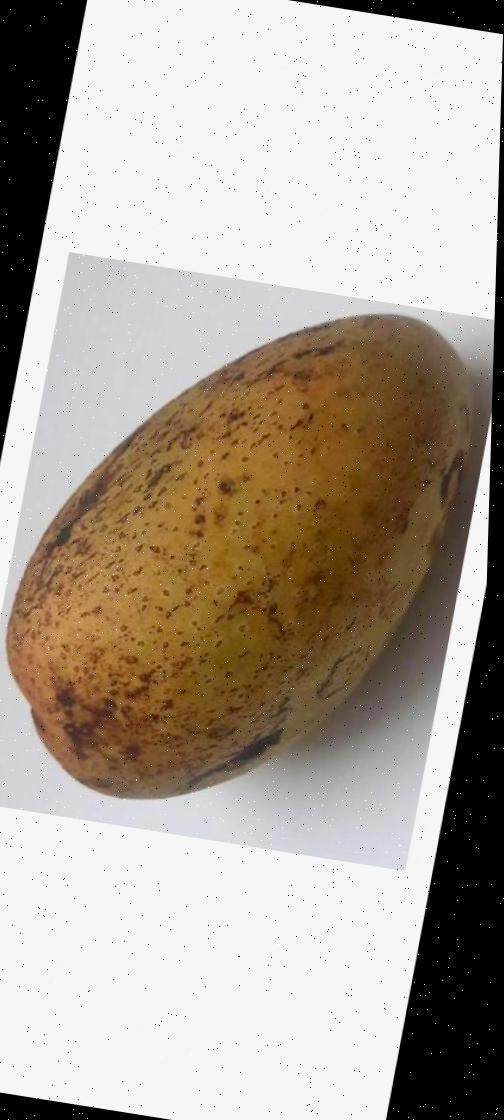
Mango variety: Ashshina Classic